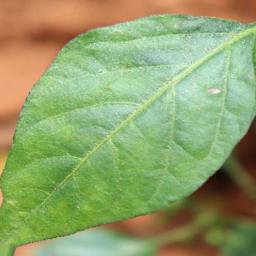
Label: healthy